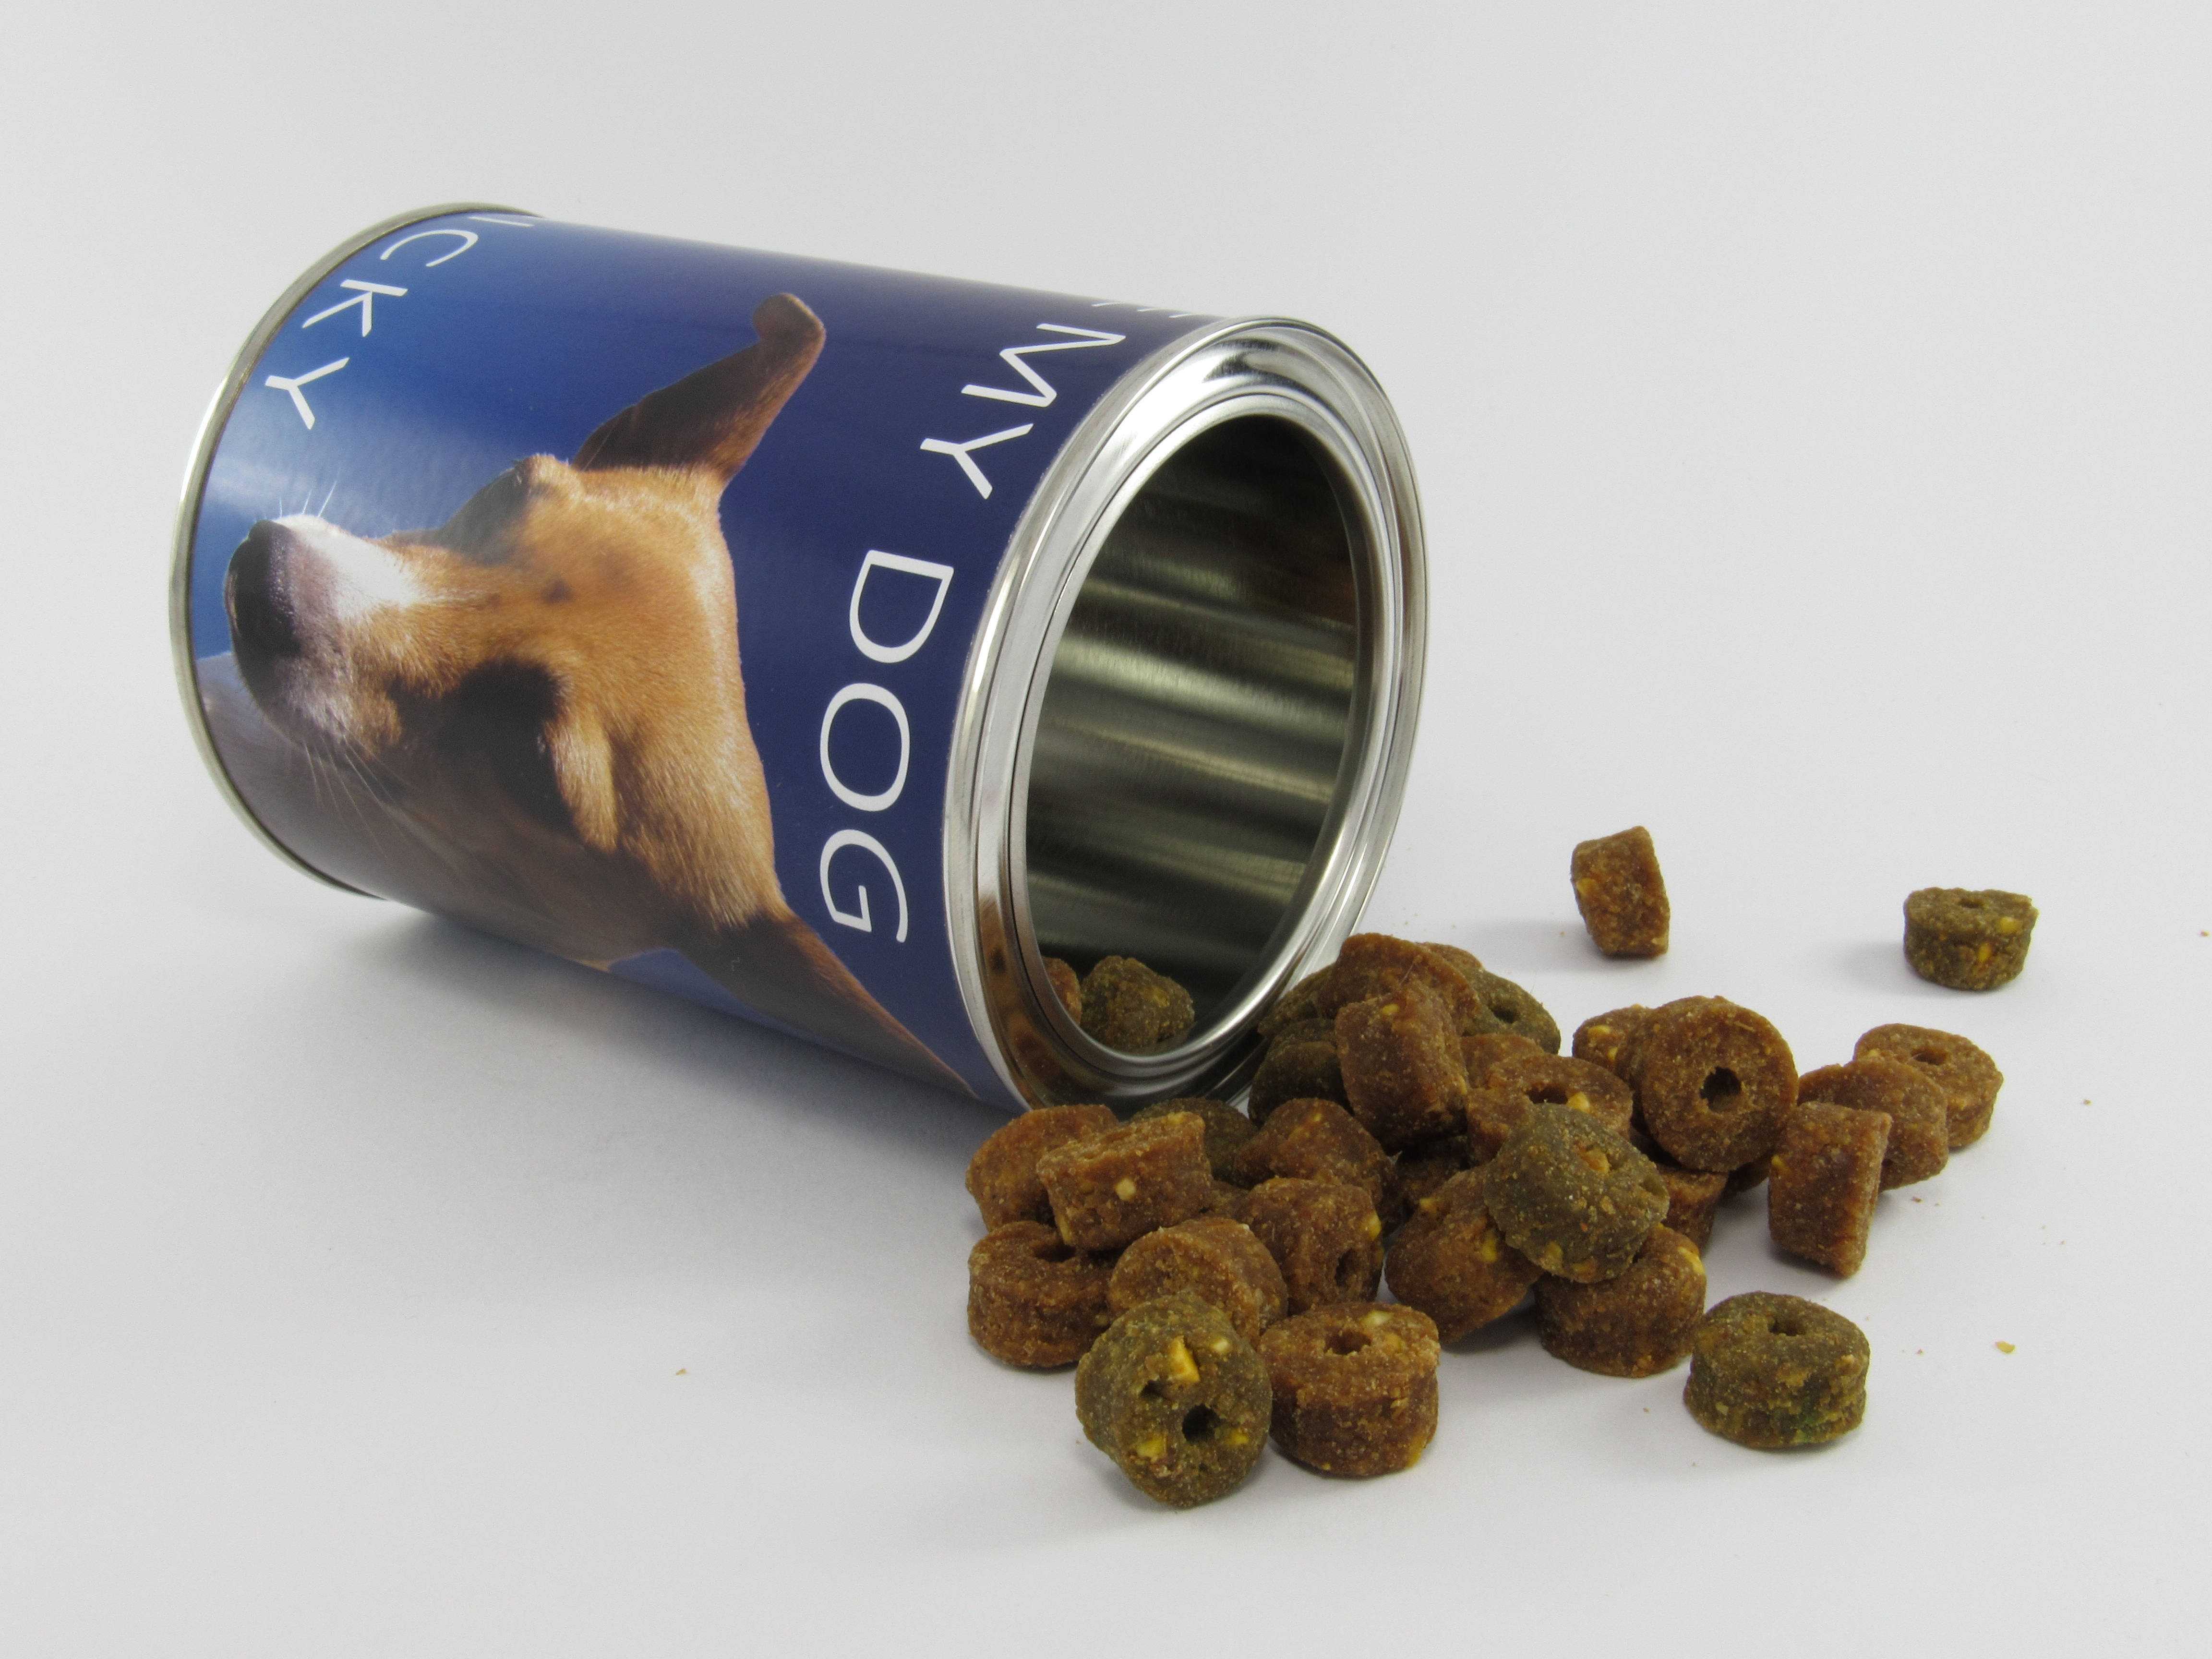
white, gift, store, food, produce, metal, drink, paper, material, sheet, background, brass, silver, container, cans, image, glance, doggy, tin, fill, flavor, kluif, nub